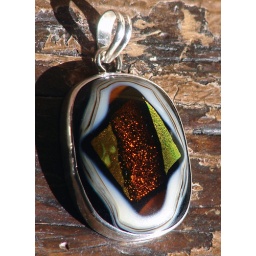
Dichroic Dazzler - fused dichroic glass pendant set in 9.25 sterling silver